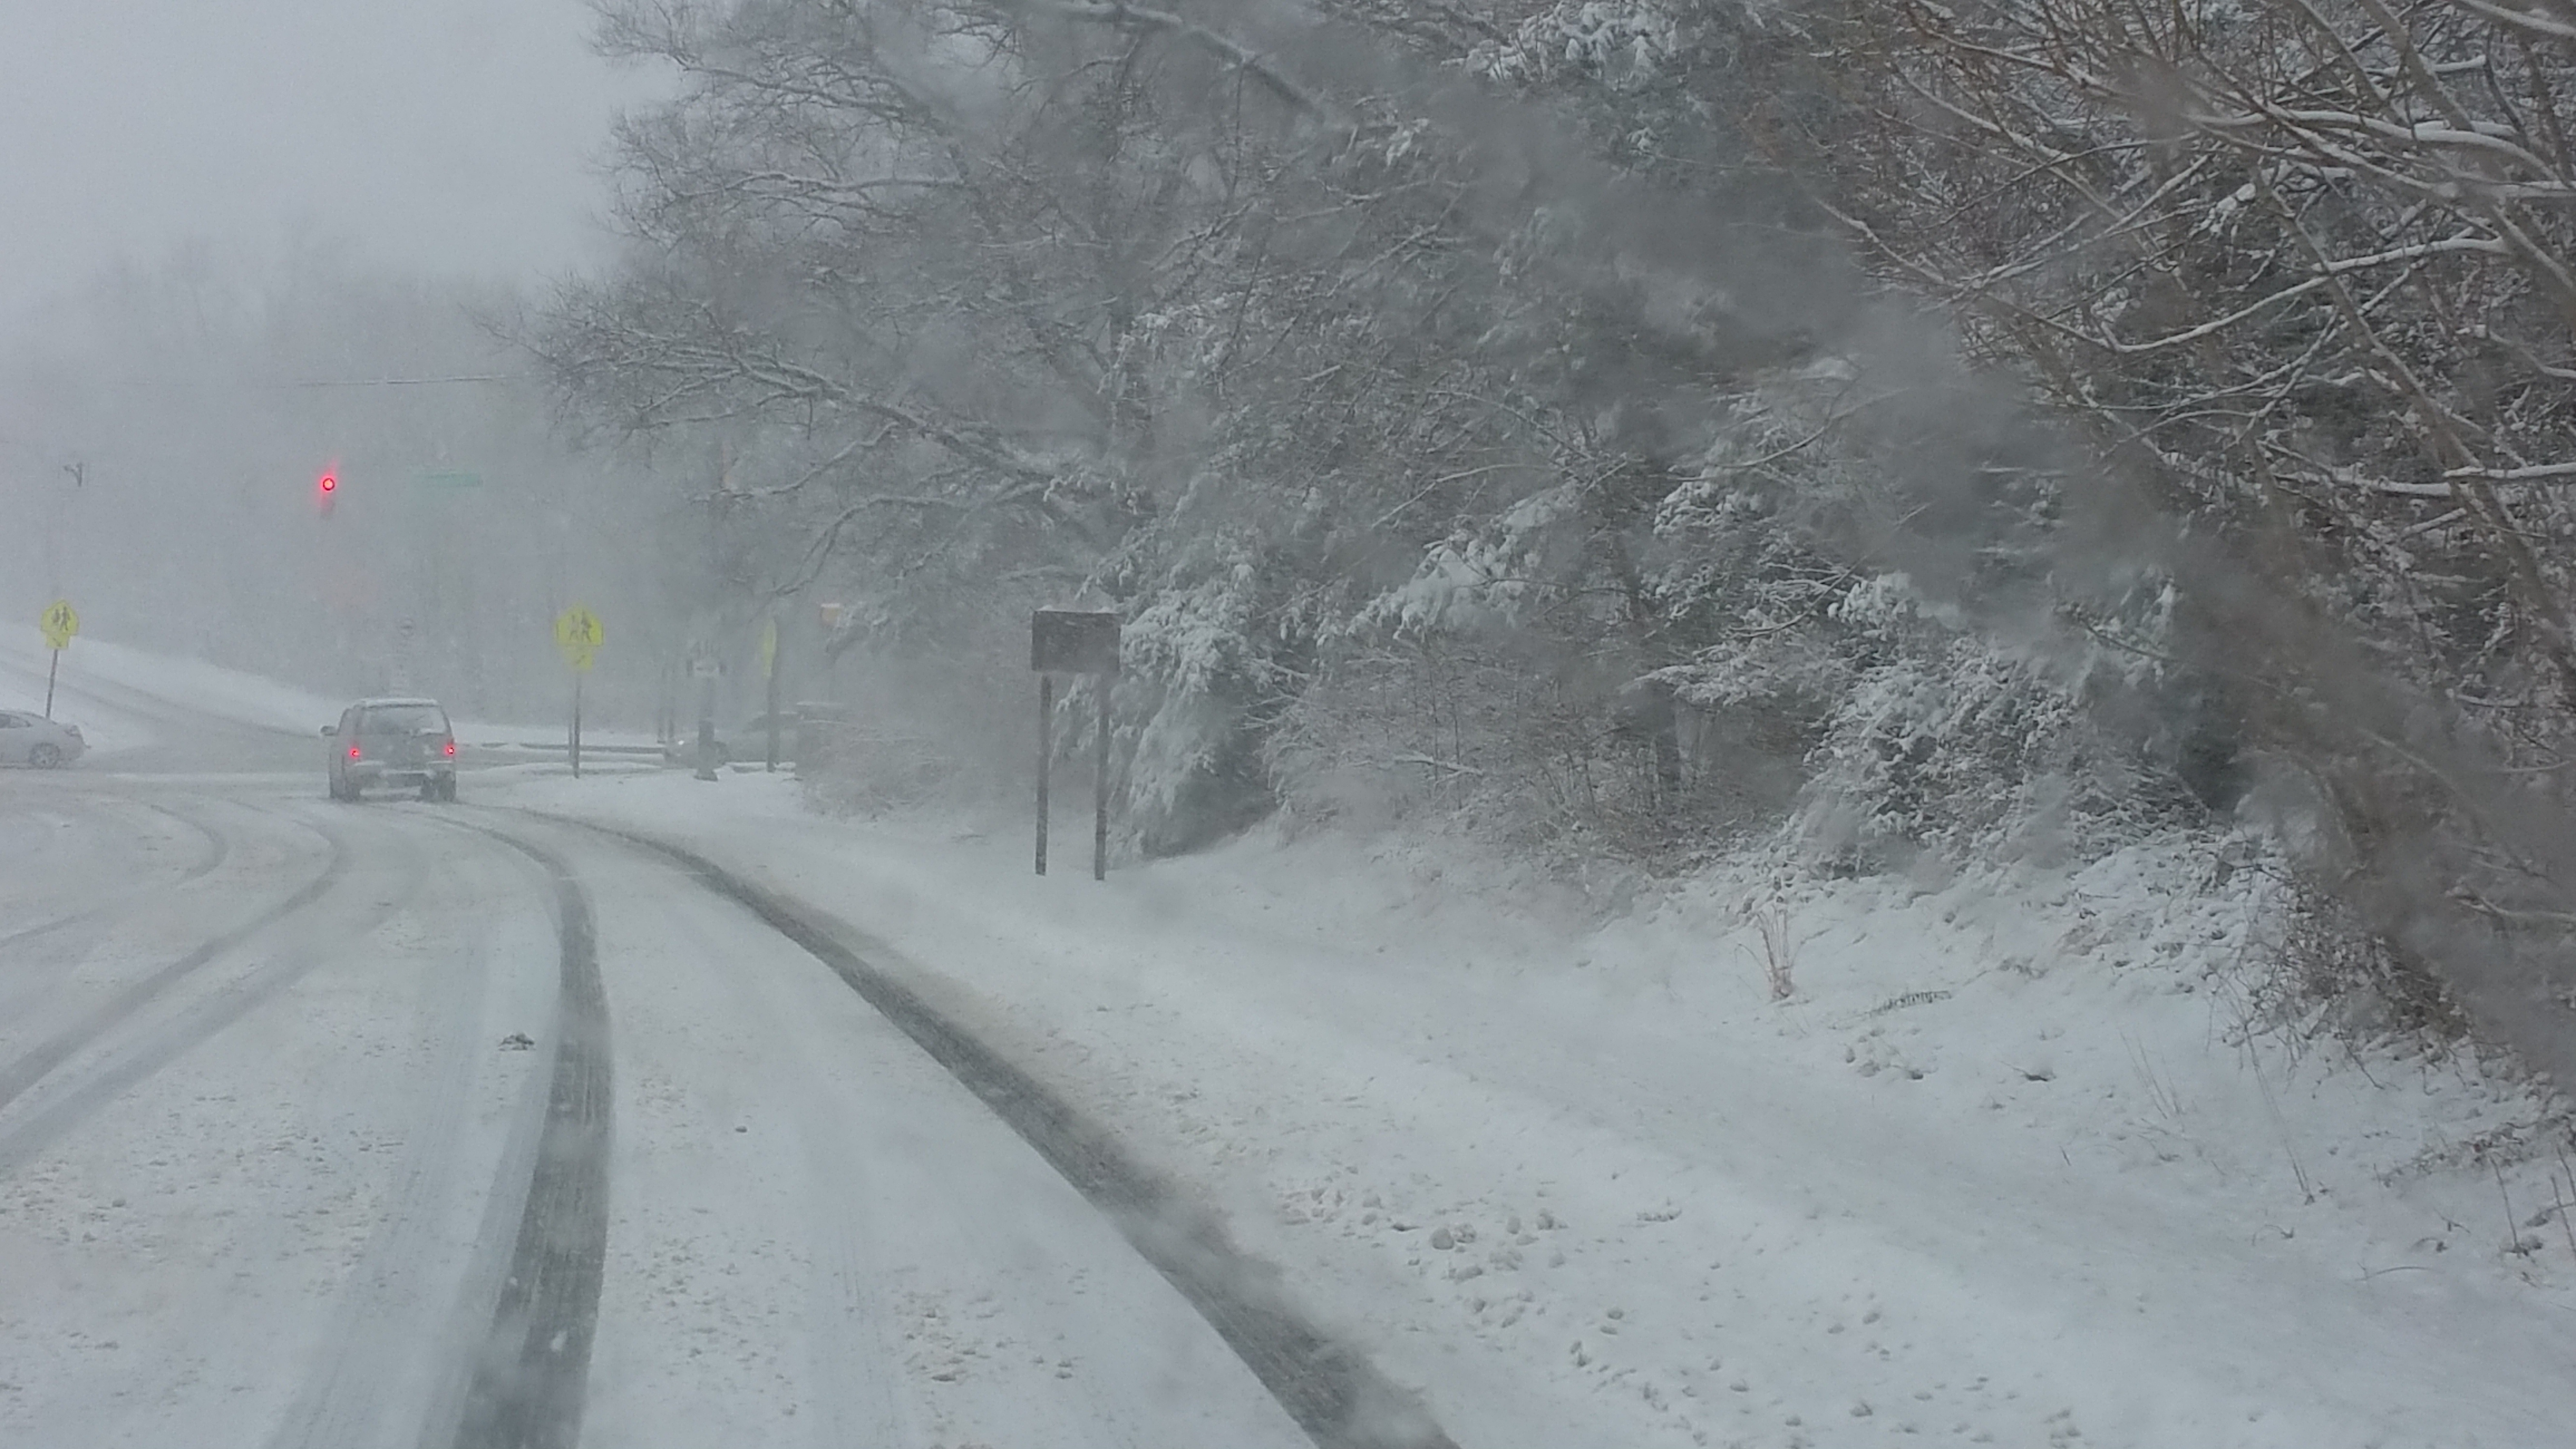
tree, snow, winter, road, traffic, rain, weather, season, blizzard, freezing, tire tracks, geological phenomenon, winter storm, rain and snow mixed